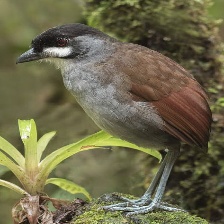
Species: JOCOTOCO ANTPITTA
Scientific name: GRALLARIA RIDGELYI